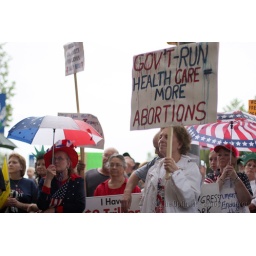
Protestors voice their opinions through colorful signs Thursday at the tea party rally. (Optimist photo by Heather Leiphart)